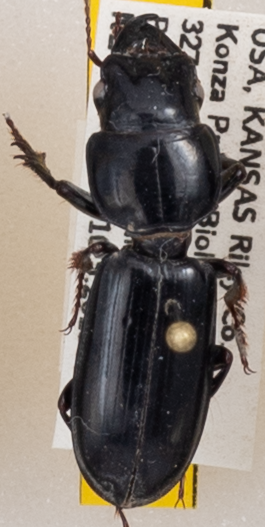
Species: Scarites vicinus
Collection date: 2019-07-03
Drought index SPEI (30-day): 1.286
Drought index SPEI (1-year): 2.09
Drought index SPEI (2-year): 0.54